Croatian Republic of Herzeg-Bosnia

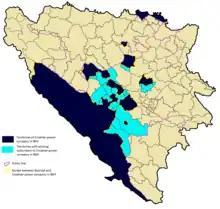
Operation area of the utility company of Croatian Community of Herzeg-Bosnia, "Elektroprivreda HZ HB", roughly corresponding with the area of Herzeg-Bosnia political and institutional control in 1995–97, has been proposed by International Crisis Group and Croatian Peasant Party as the tentative area of Croat entity.

The Croatian Communities of Bosnian Posavina and Herzeg-Bosnia within its proclaimed borders in November 1991 extended at about 30% of Bosnia and Herzegovina. According to the 1991 census, in that territory, there were 1,238,512 people with ethnicities as follows.